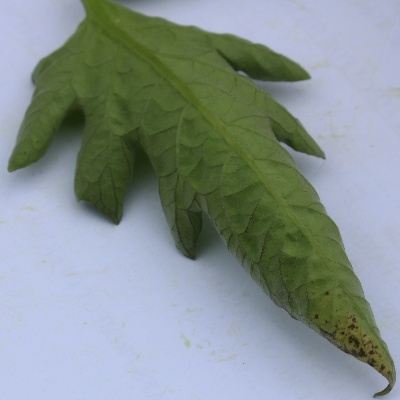
Crop: Tomato
Condition: leaf curl